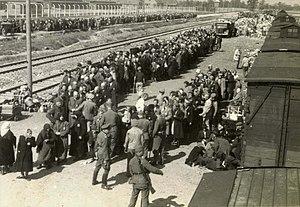
Èli Tsion Ve-Areiha est une kina pour le jeûne du 9 av, clôturant la lecture des kinot de l’office du matin dans le rite ashkénaze.